REX (New Horizons)

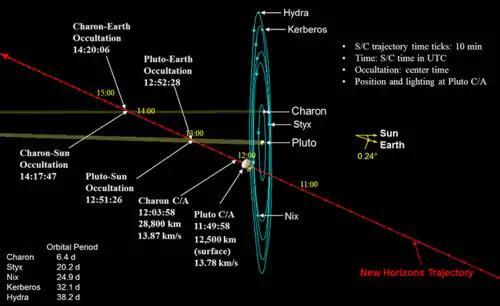
Diagram of the trajectory of "New Horizons", which enables the REX experiment to utilize the occultation of Pluto between the spacecraft and Earth to determine atmospheric data

REX or Radio Science Experiment is an experiment on the "New Horizons" space probe to measure properties of the atmosphere of Pluto during the 2015 flyby.